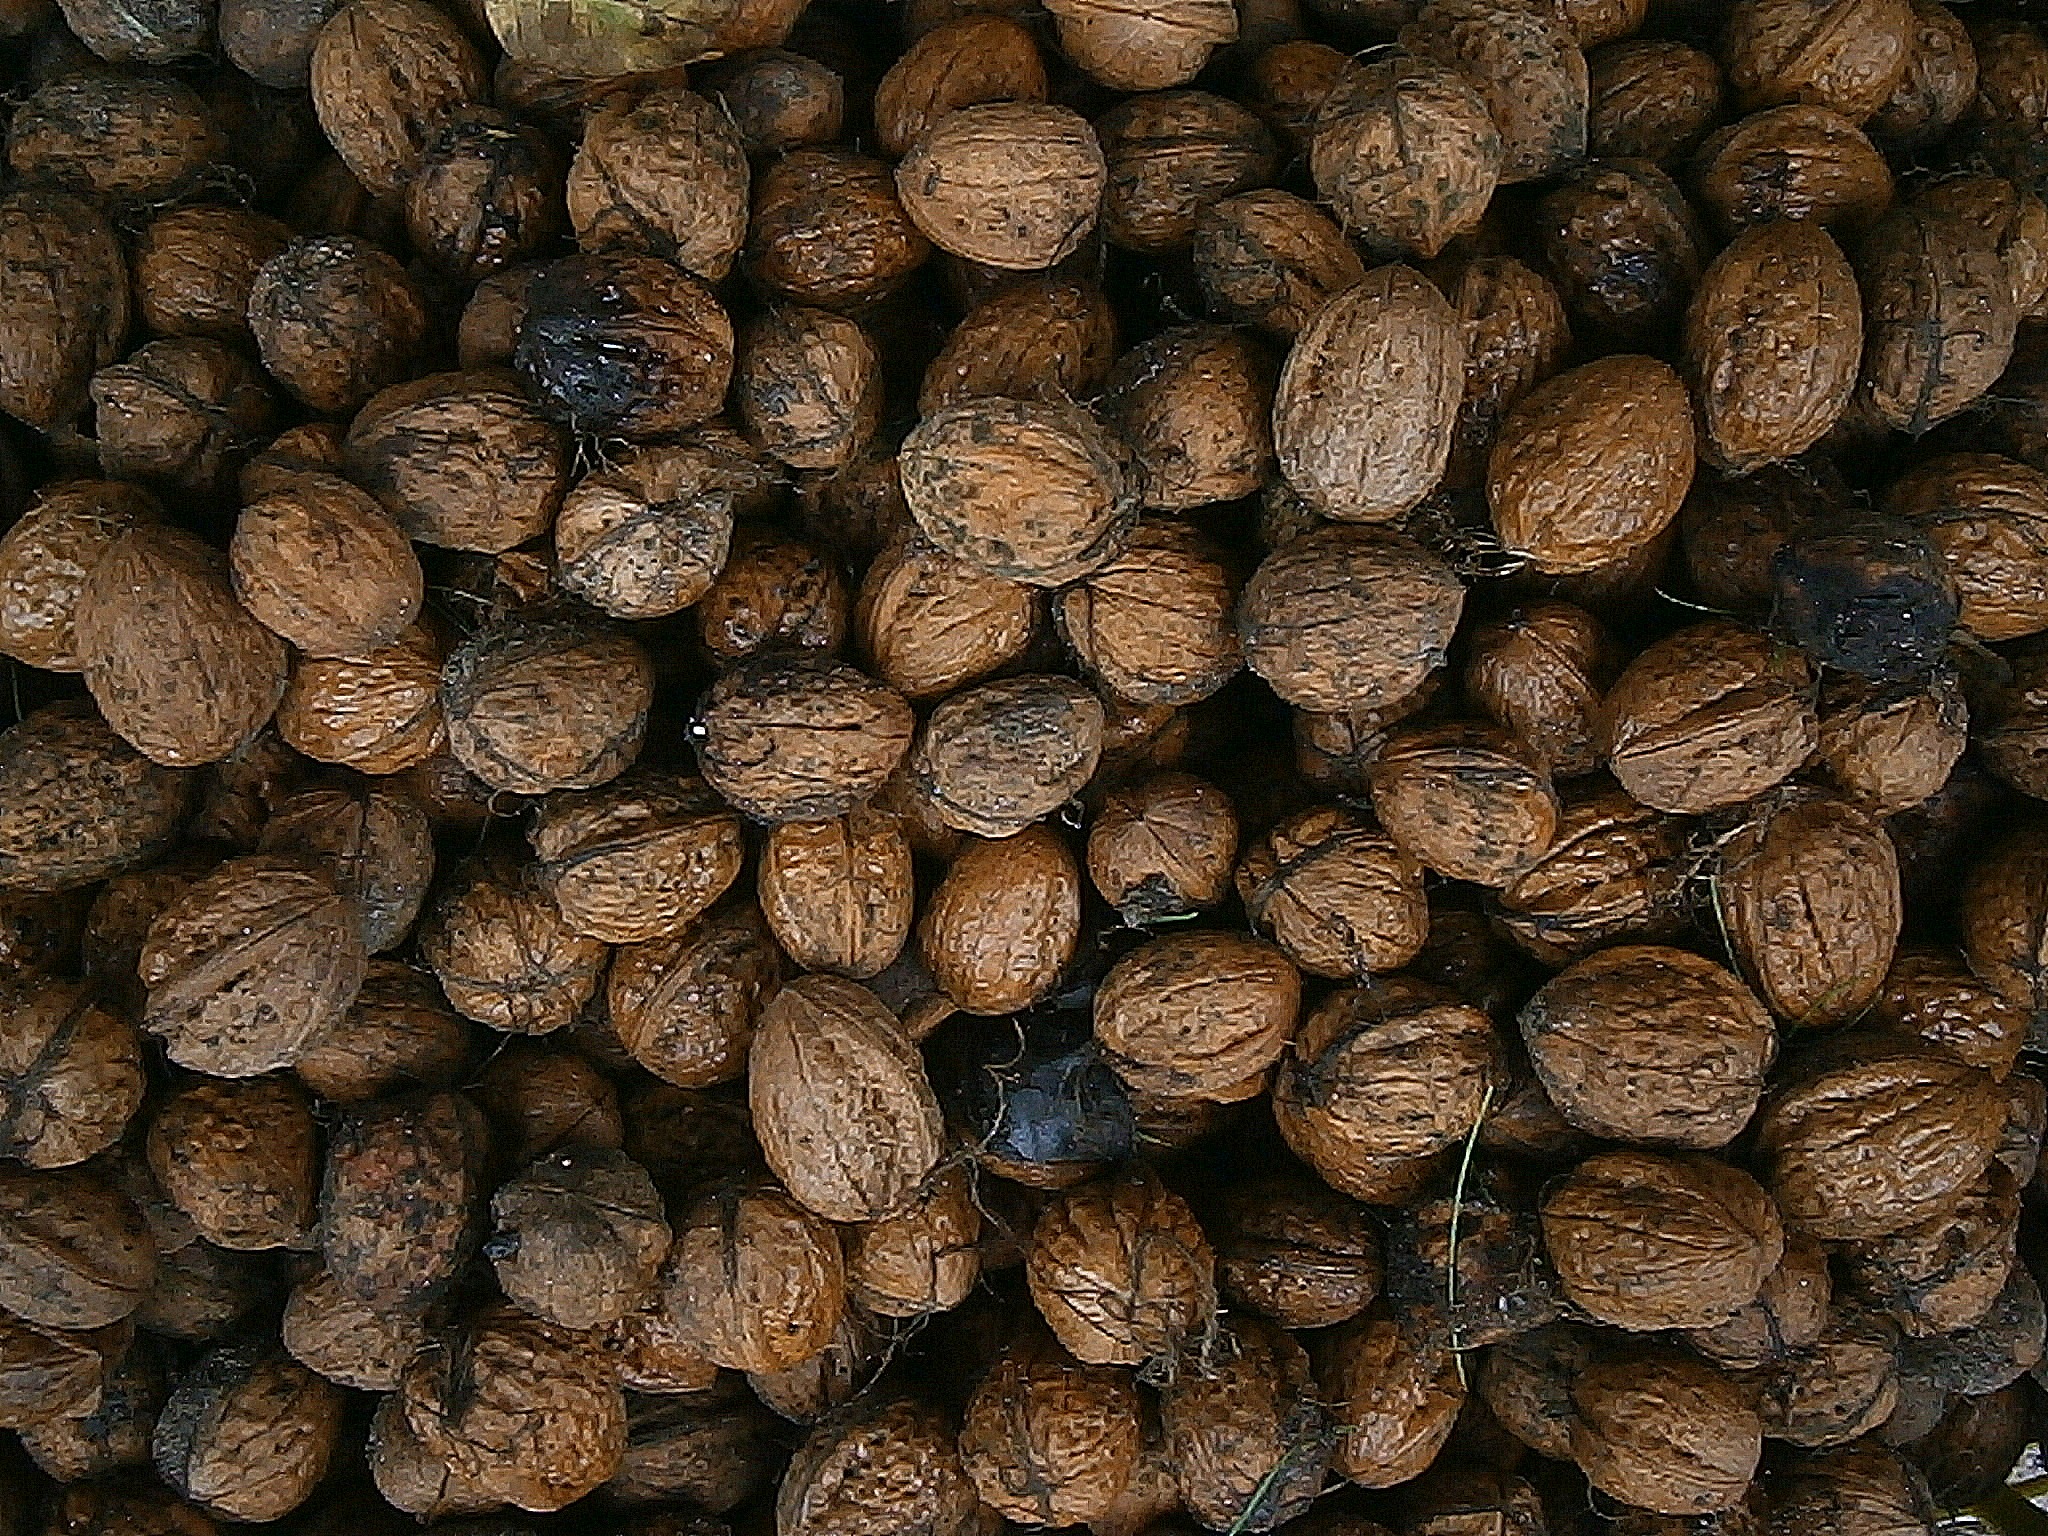
tree, nature, wood, trunk, food, harvest, produce, soil, nut, healthy, shell, walnut, close up, nuts, tasty, fruits, frisch, walnuts, harvested, collected, unwashed, read on